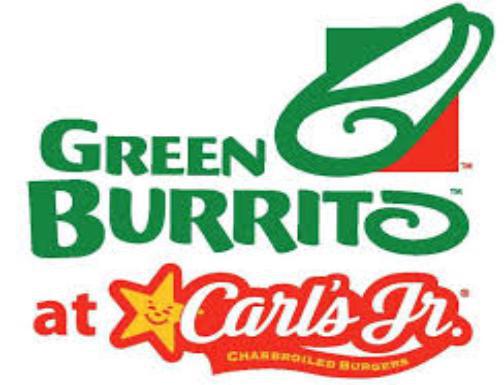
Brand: Carl's Jr
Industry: Food